Ride the Pink Horse

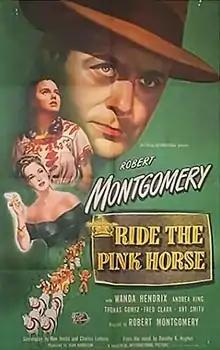
Theatrical release poster

Ride the Pink Horse is a 1947 film noir crime film produced by Universal Studios. It was directed by Robert Montgomery, who also stars in it, from a screenplay by Ben Hecht and Charles Lederer, which was based on the 1946 novel of the same title by Dorothy B. Hughes. Thomas Gomez was nominated for a Best Supporting Actor Oscar for his performance.